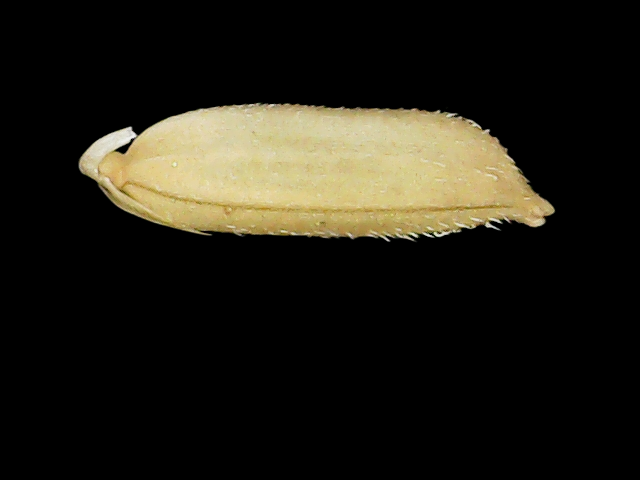
Rice variety: Binadhan11